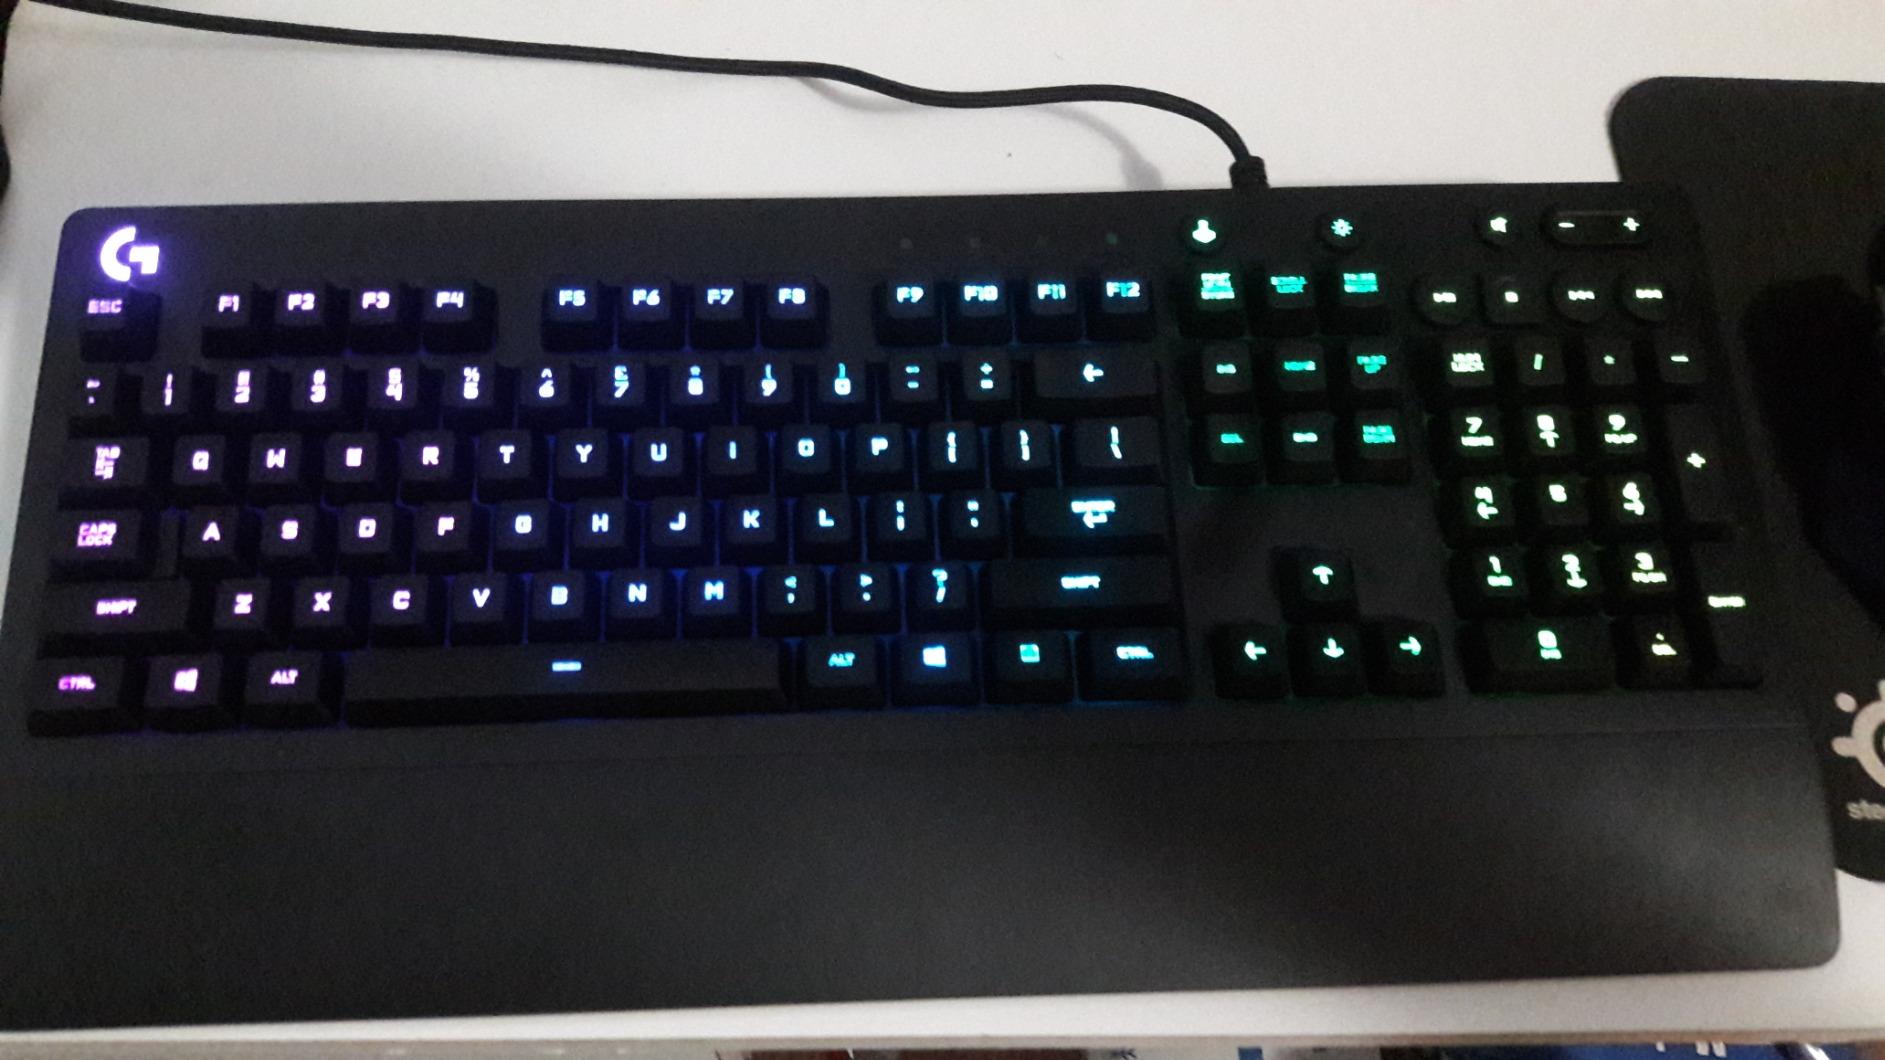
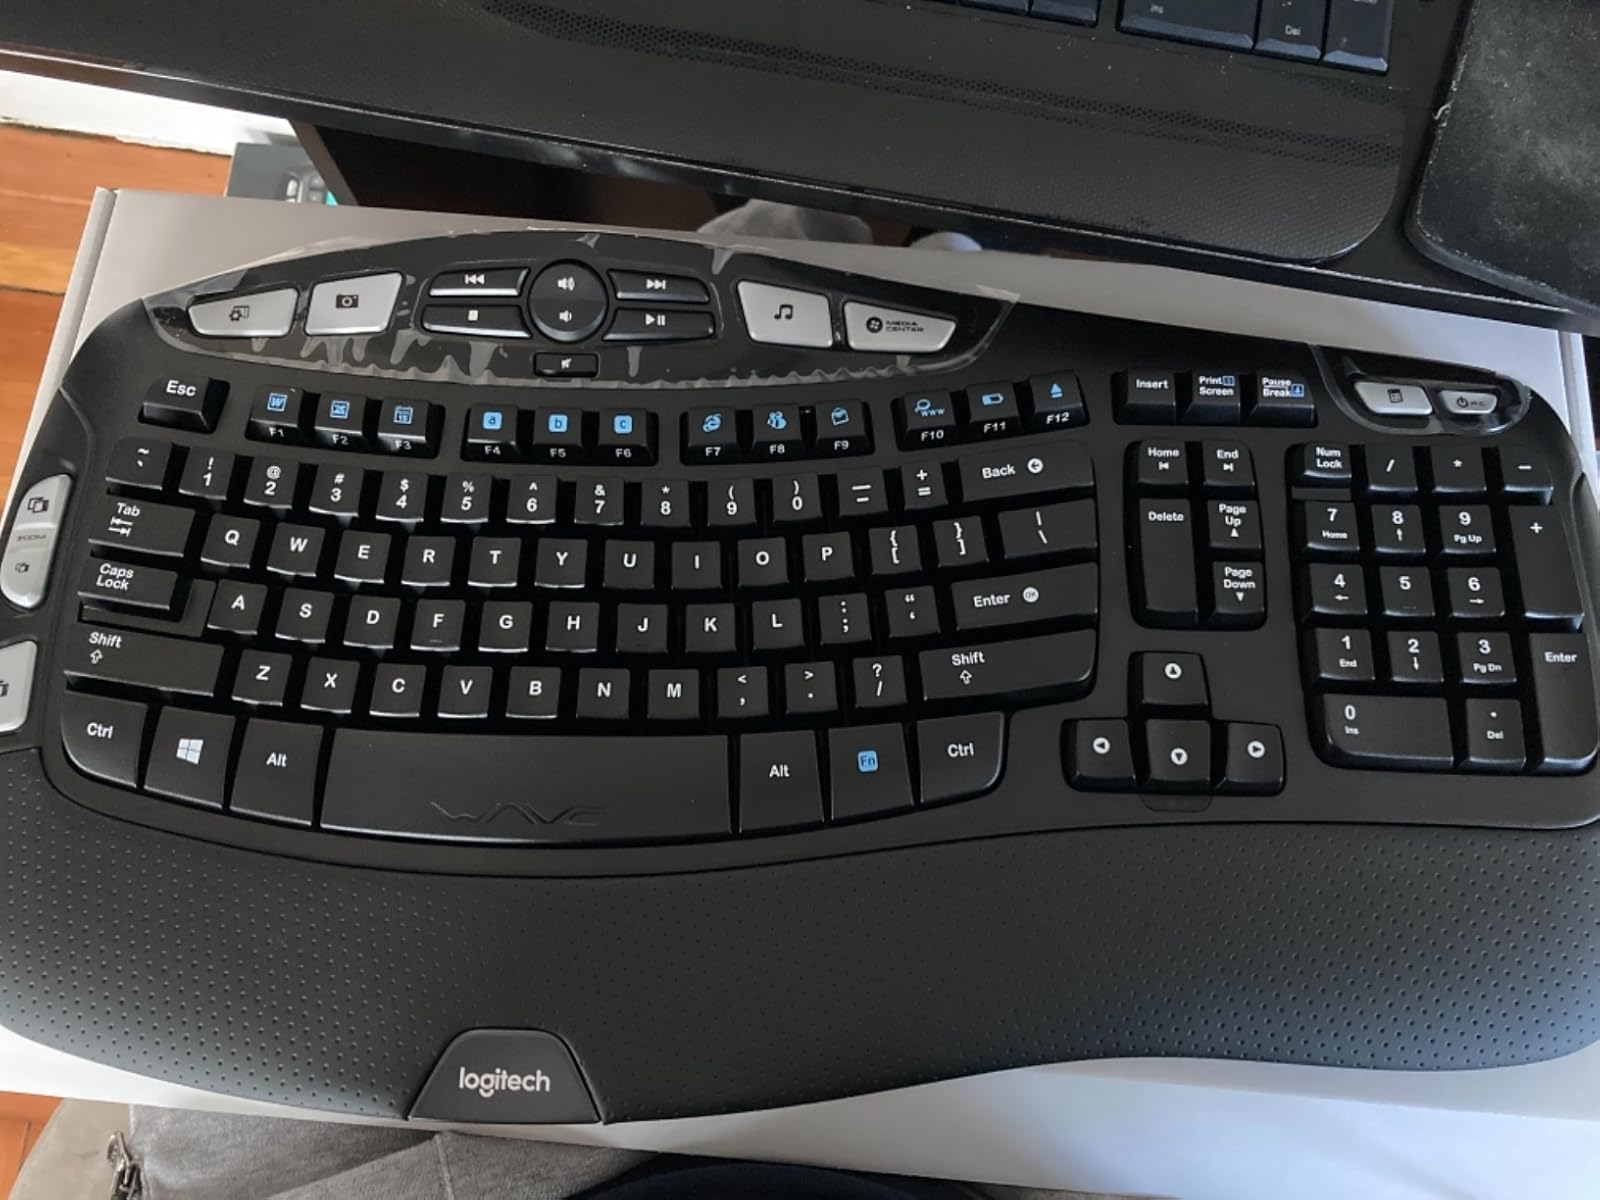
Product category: keyboard
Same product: no